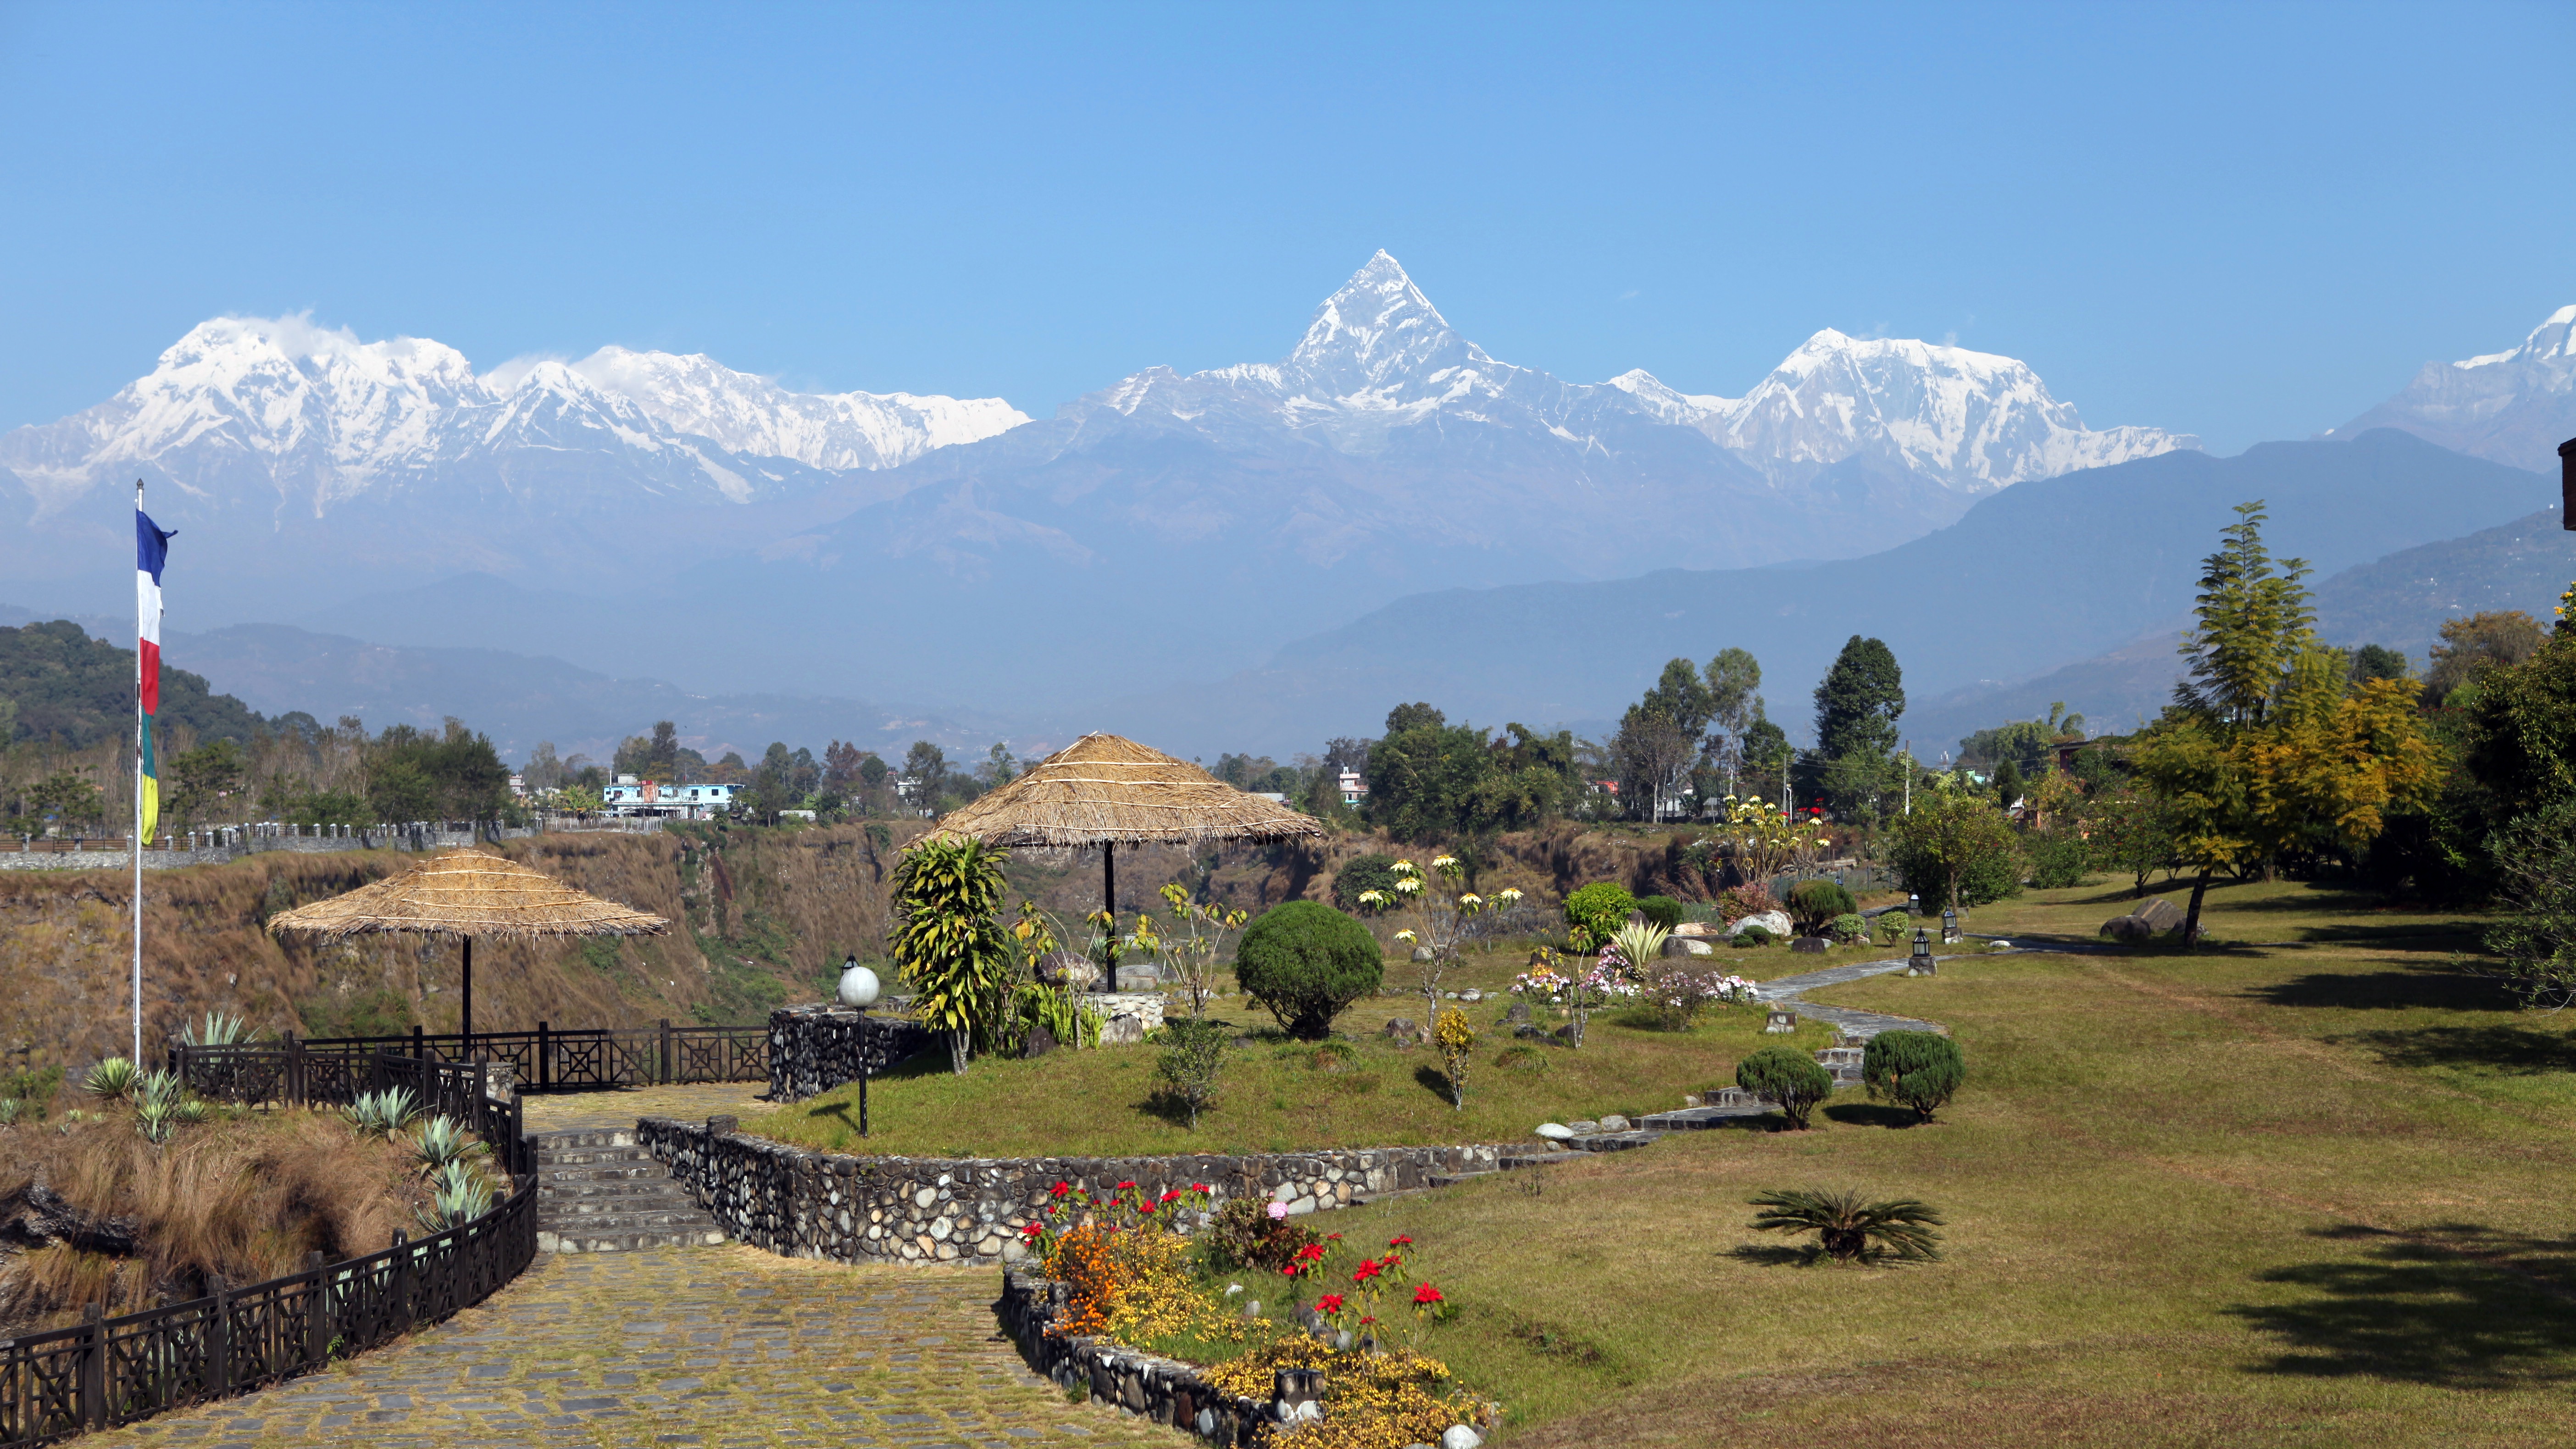
mountain, meadow, valley, mountain range, panorama, village, tourism, alps, plateau, ecosystem, mountainous landforms